148th Rifle Division

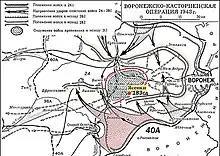
Voronezh–Kastornoye Offensive. 13th Army attacked from the north.

Bryansk Front's offensive toward Kastornoye was set for January 26. This joint operation with Voronezh Front targeted the German 2nd and Hungarian 2nd Armies. 13th Army, under command of Lt. Gen. N. P. Pukhov, was to break through along an 18km-wide sector between the Kshen and Olym rivers with a shock group of all seven rifle divisions. The 148th was in first echelon with the 307th, 132nd, and 8th Rifle Divisions. The 148th, operating on the group's right flank, was reinforced with two regiments of artillery/mortars, while the others had three each. There were three divisions in second echelon, as well as a mobile group consisting of the 129th Tank Brigade, two aerosan battalions, plus a mortar and an antitank regiment. The second echelon divisions (280th, 221st, and 81st) were, upon the arrival of the first echelon divisions in the area VolochikNizhne-BolshoeVysshee-Bolshoe, to develop, in conjunction with the 148th, the offensive to the west and southwest to create an external encirclement front.